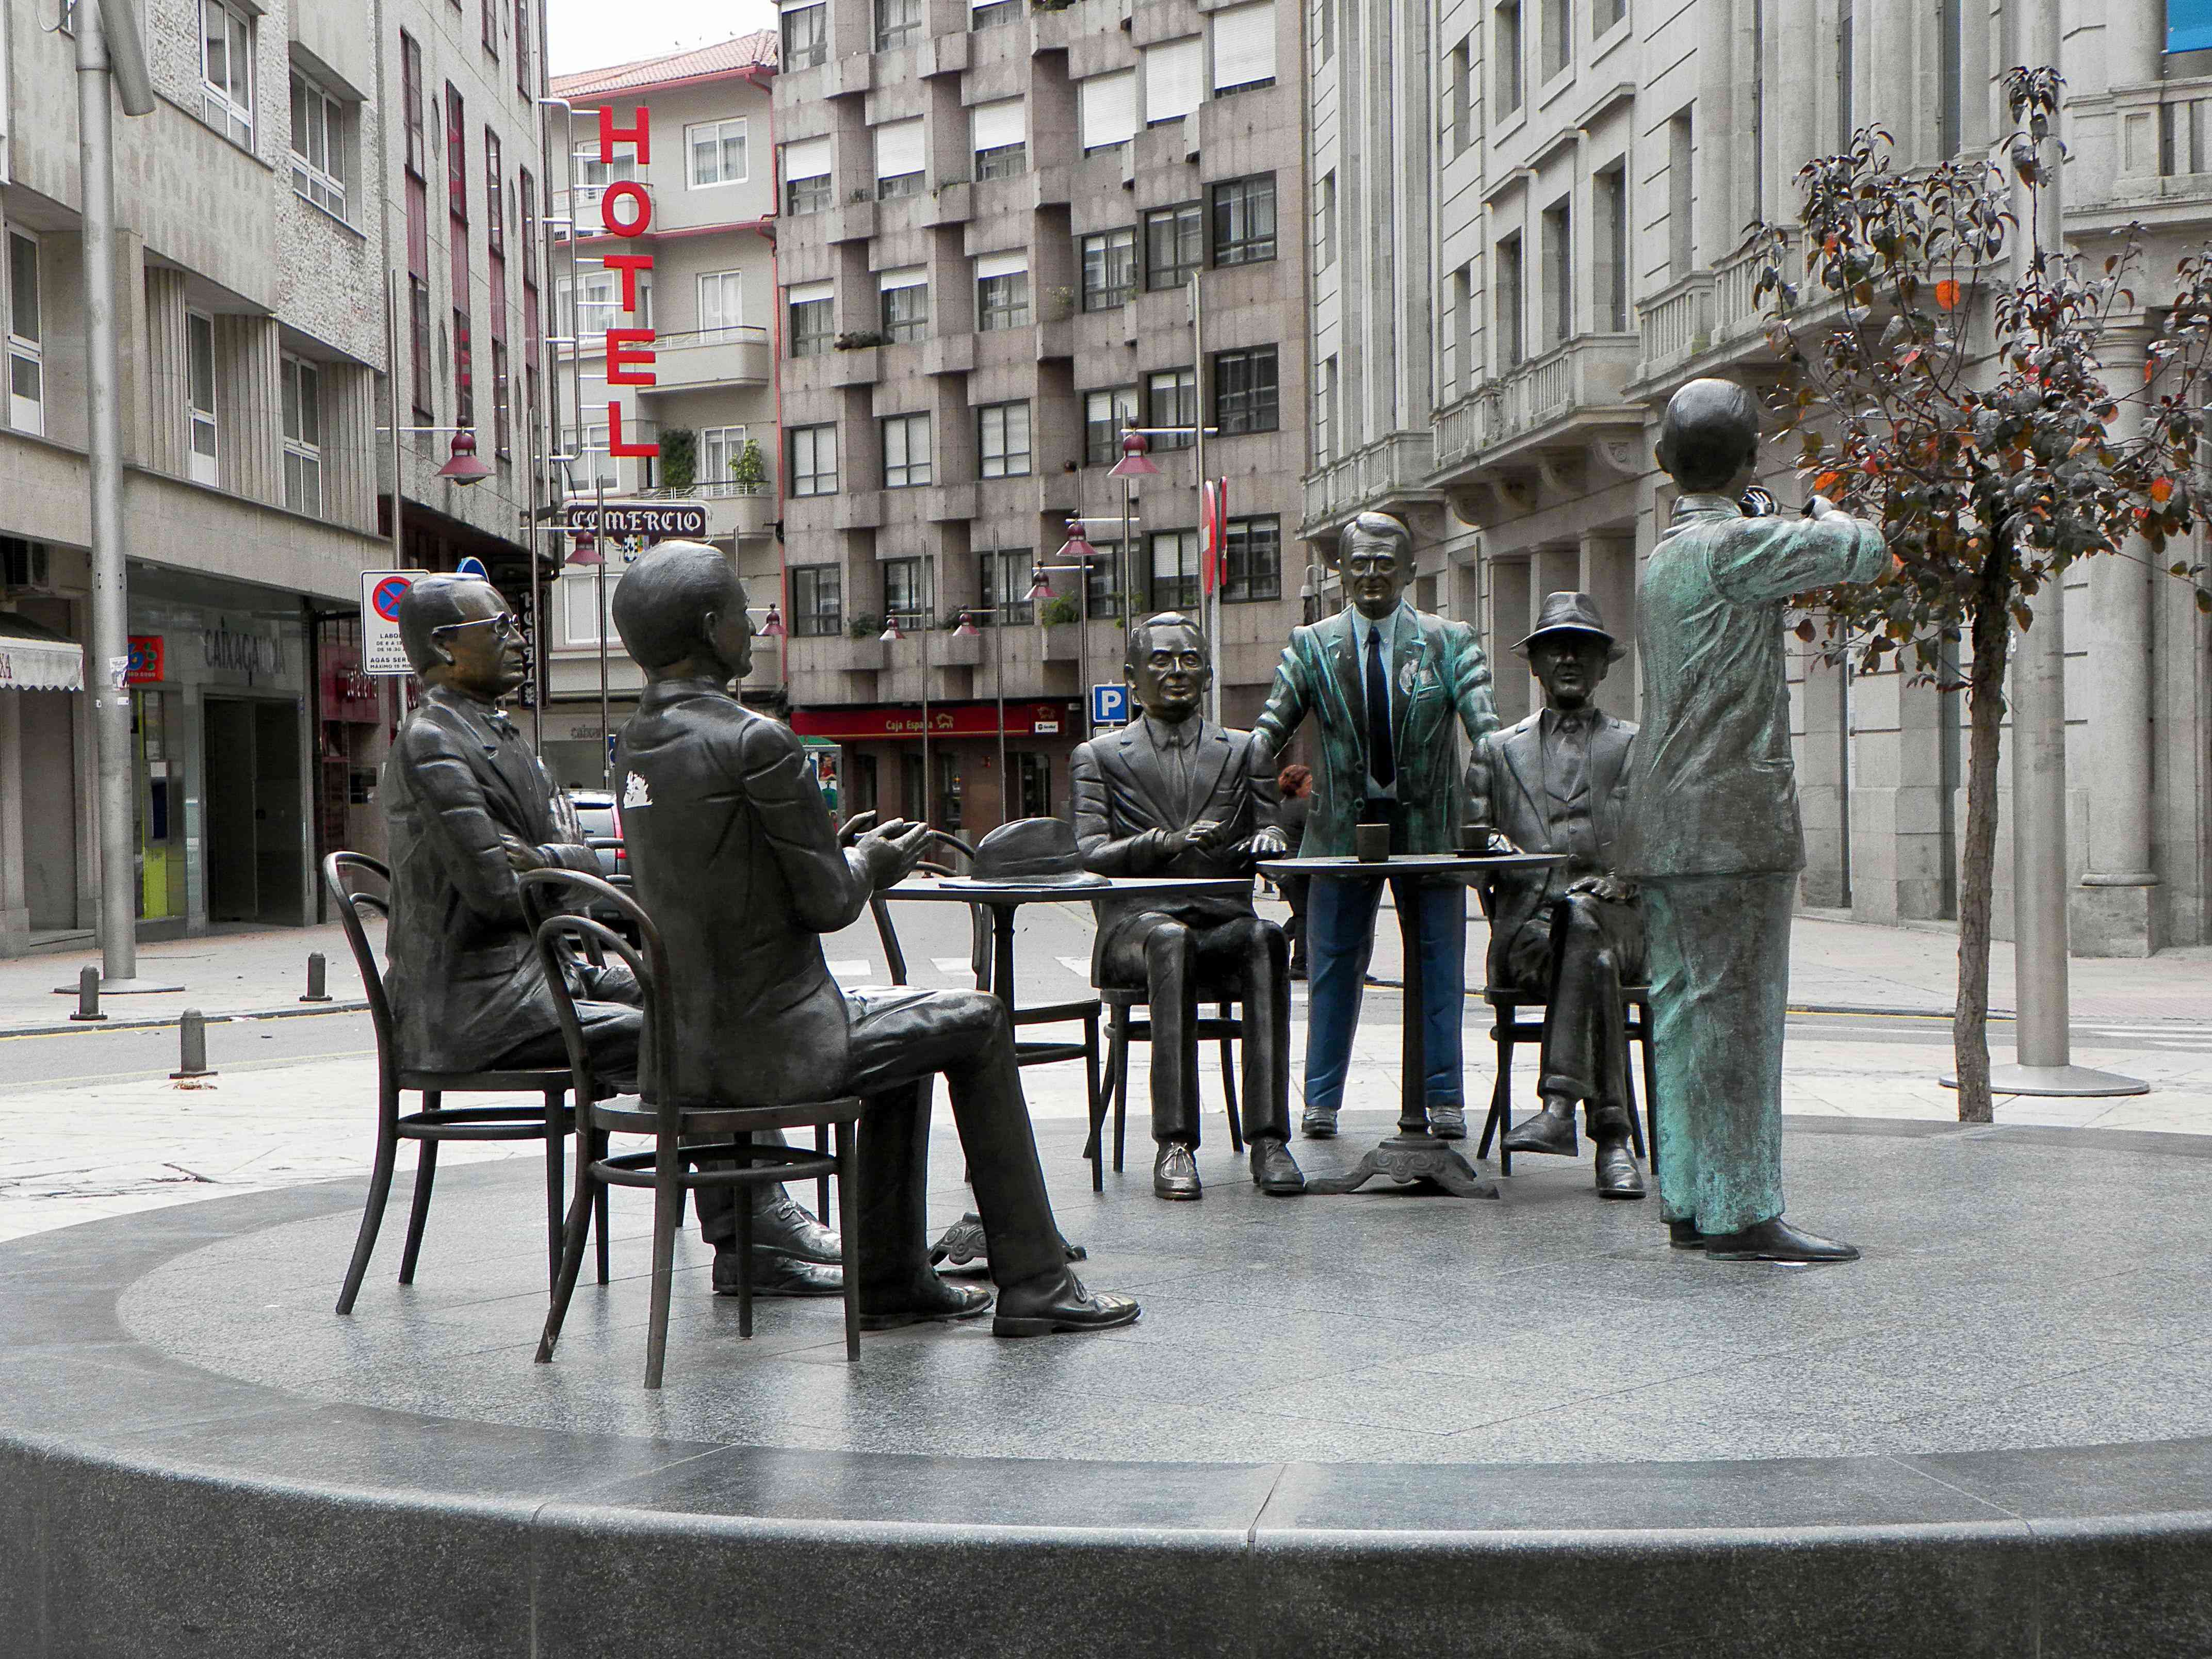
landscape, pedestrian, road, street, downtown, statue, spain, infrastructure, espaa, town square, ggl1, urban area